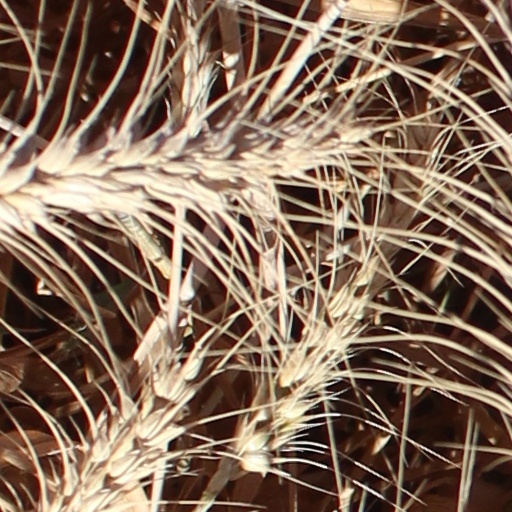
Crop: wheat